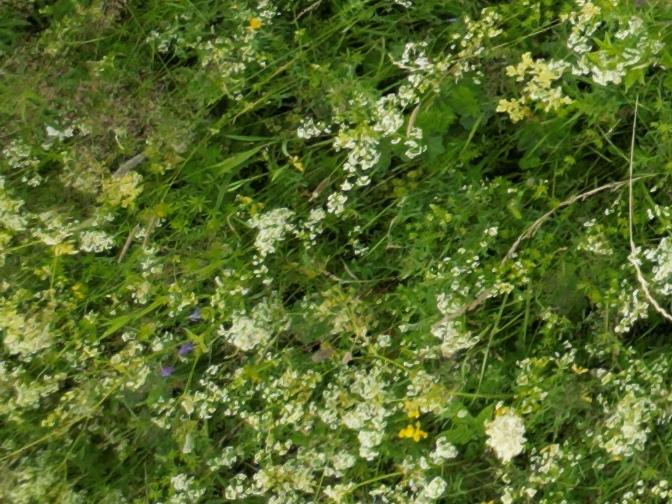
Flowers visible: yarrow flowers, yarrow flowers, yarrow flowers